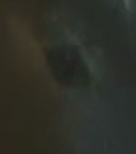
Face region: eyes (orbital_tightening_and_eye_area)
Pain indicator: not_present